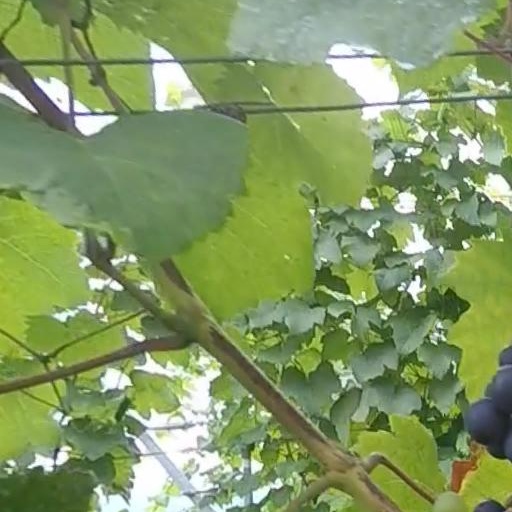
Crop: grape